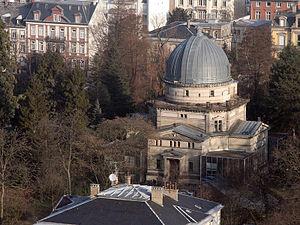
L'observatoire de Strasbourg vue depuis la tour de chimie
La Neustadt, également appelée quartier allemand ou quartier impérial, est l'extension de la ville de Strasbourg réalisée par les autorités allemandes pendant la période de cession de l'Alsace-Lorraine.
L'Observatoire astronomique de Strasbourg est situé sur le campus historique de l'Université de Strasbourg. Il a été fondé en 1881. C'est un établissement de recherche et d'enseignement, qui contient également le Centre de données astronomiques de Strasbourg. Le planétarium faisait partie de l'Observatoire jusqu'en 2008.